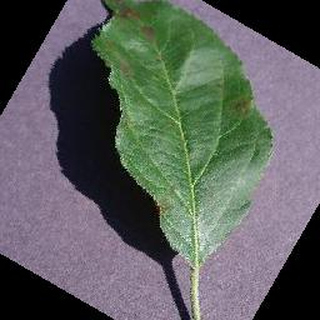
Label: apple_apple_scab